Battle of Chesma

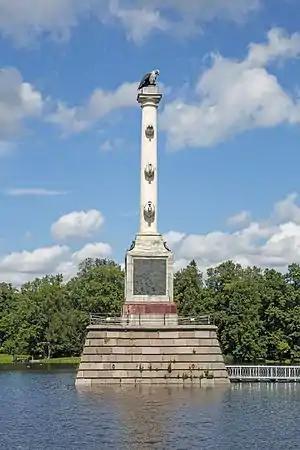
Chesma Column

The Battle of Cheshme was fought on the same day as the land Battle of Larga. It was the greatest naval defeat suffered by Ottomans since the Battle of Lepanto (1571). This battle inspired great confidence in the Russian fleet and allowed the Russians to control the Aegean Sea for some time. The defeat of the Ottoman fleet also sped up rebellions by minority groups in the Ottoman Empire, especially the Orthodox Christian nations in the Balkan peninsula, who helped the Russian army in defeating the Ottoman Empire.